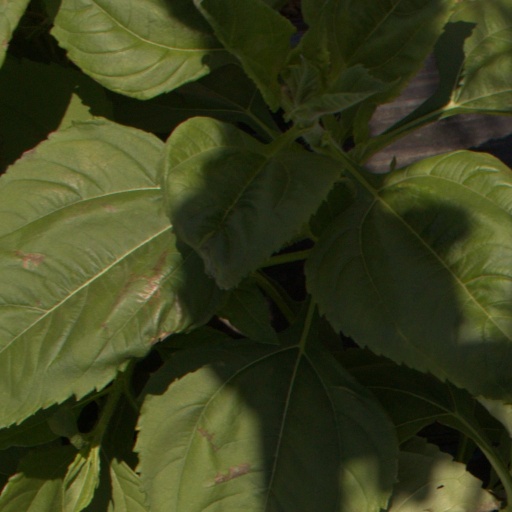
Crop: Jerusalem artichoke